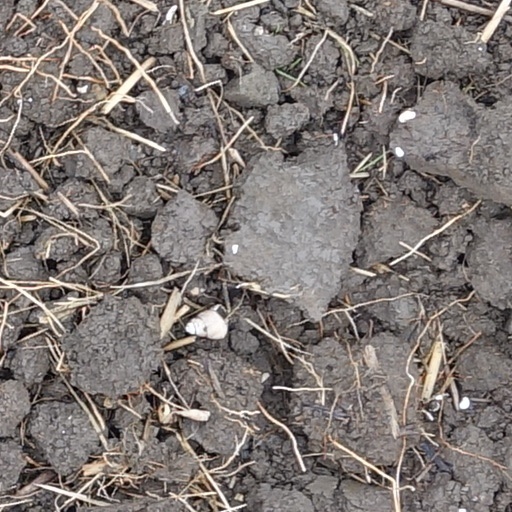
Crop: wheat